Celts

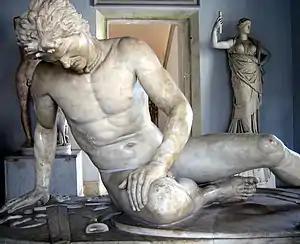
"The Dying Gaul", an ancient Roman statue at the Capitoline Museums of Rome, Italy.

The Celts (see pronunciation for different usages) or Celtic peoples were a collection of Indo-European peoples in Europe and Anatolia, identified by their use of Celtic languages and other cultural similarities. Major Celtic groups included the Gauls; the Celtiberians and Gallaeci of Iberia; the Britons, Picts, and Gaels of Britain and Ireland; the Boii; and the Galatians. The interrelationships of ethnicity, language and culture in the Celtic world are unclear and debated; for example over the ways in which the Iron Age people of Britain and Ireland should be called Celts. In current scholarship, 'Celt' primarily refers to 'speakers of Celtic languages' rather than to a single ethnic group.